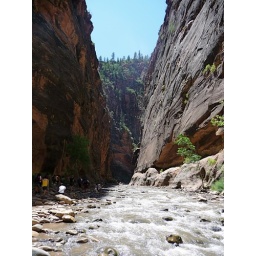
In the deepest areas of the Narrows, the canyon walls are 2000 feet high, and in the narrowest, only 18 feet apart